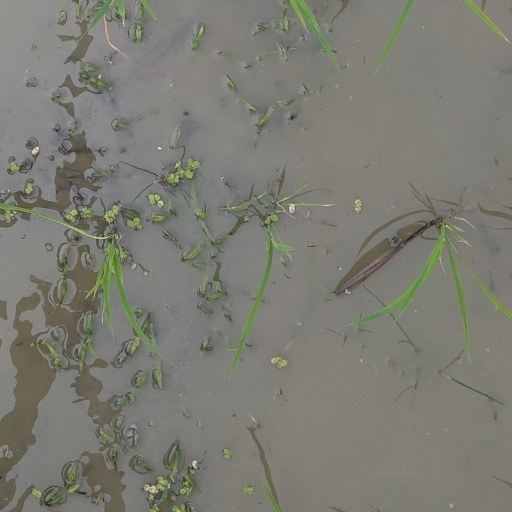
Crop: rice